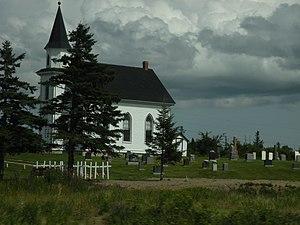
Une église de Stonehaven, au Nouveau-Brunswick (Canada).
New Bandon-Salmon Beach est un district de services locaux situé dans le comté de Gloucester, au nord-est de la province canadienne du Nouveau-Brunswick. Comme dans la plupart des DSL de la province, la population s'identifie plus à ses différents hameaux, soit Canobie, Canobie South, Clifton, Janeville, New Bandon, Salmon Beach, Springfield Settlement et Stonehaven.